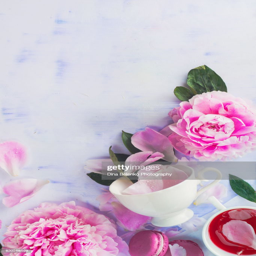
minimal styled flat lay with peony flowers , petals and white coffee cup on a pastel background